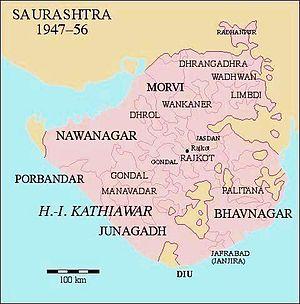
Radhanpur était un État princier des Indes, dirigé par des nababs d'origine pachtoune jusqu'en 1948. Cet État princier a été intégré dans l'État du Gujerat.
Saurashtra, également connu sous le nom d'État-Uni de Kathiawar, est un ancien État de l'Inde de 1948 à 1956 sur la péninsule de Saurashtra alias Kathiawar, avec Rajkot pour capitale sur un territoire qui fait maintenant partie de l'état de Gujarat.